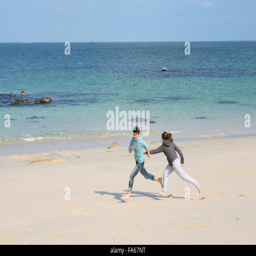
young children playing in the beach